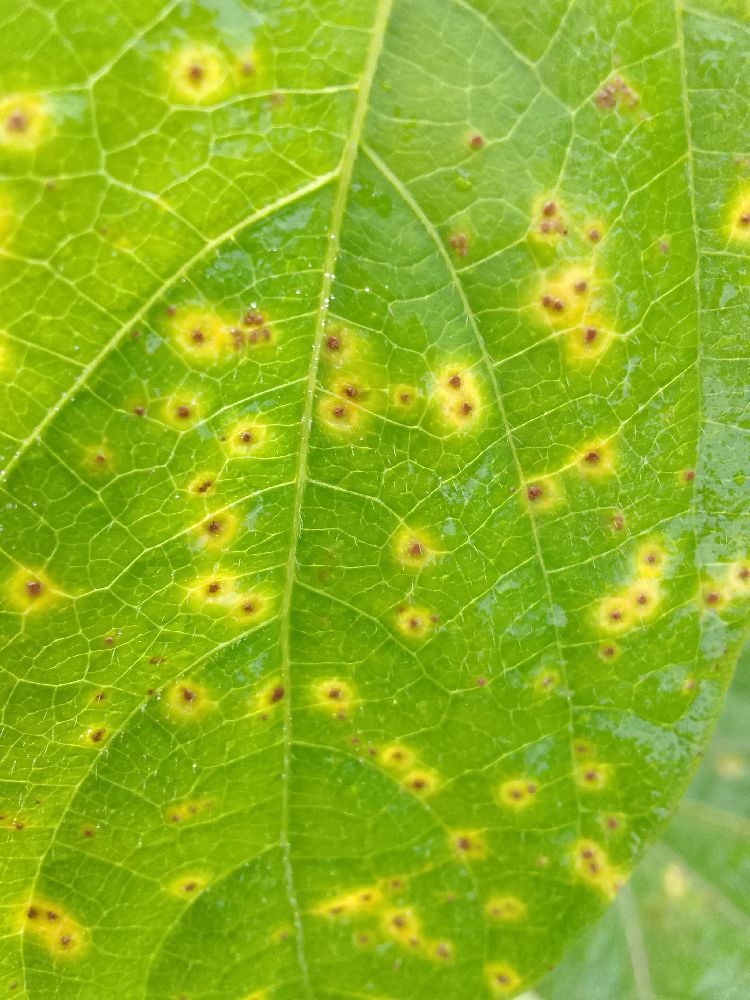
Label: rust